Erica-Irene Daes

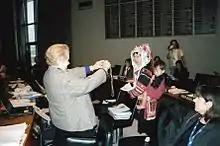
Erica-Irene Daes taking a photo in 2006

Erica-Irene Daes (18 September 1925 – 12 February 2017) was an academic, diplomat, and United Nations expert best known for her almost 20 years work with the United Nations Working Group on Indigenous Populations (1984–2001) promoting the cause of the world's indigenous peoples, during which time she authored many United Nations reports on Indigenous rights issues and was a driving force behind the United Nations Declaration on the Rights of Indigenous Peoples.